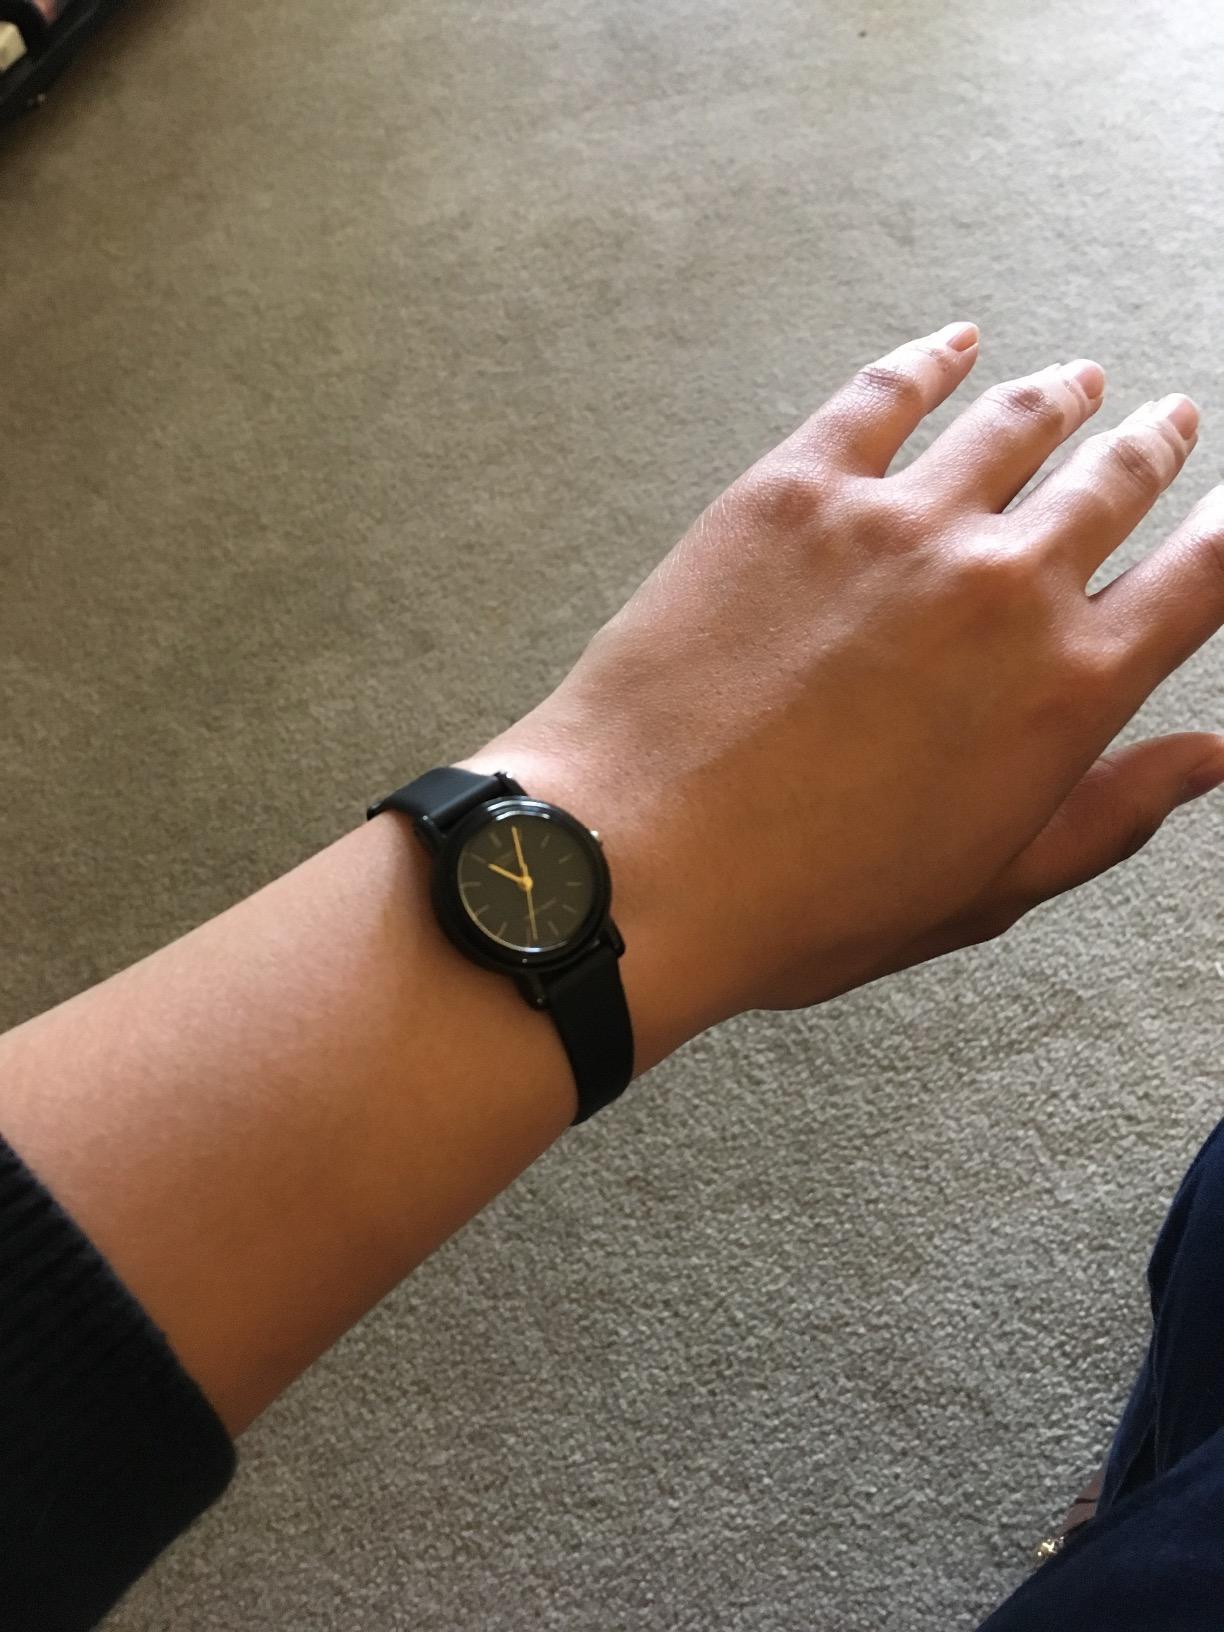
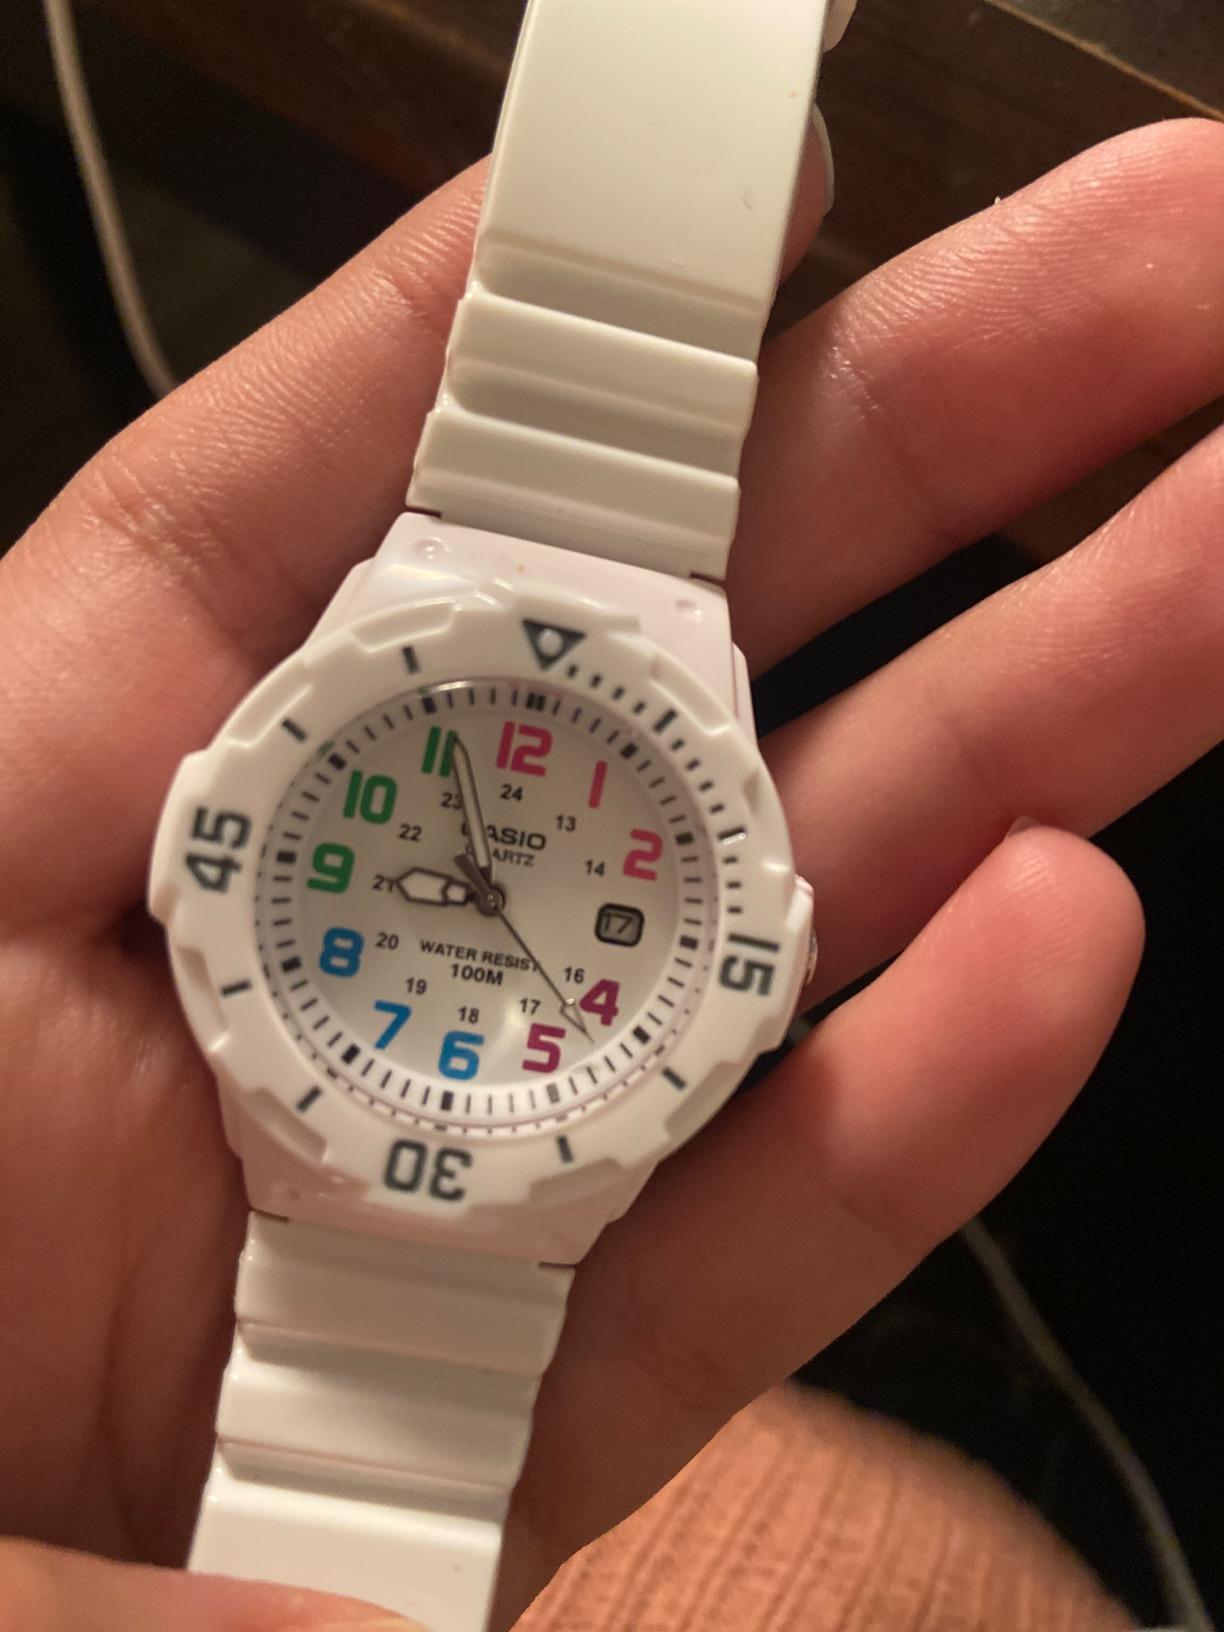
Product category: accessories_watch
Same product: no